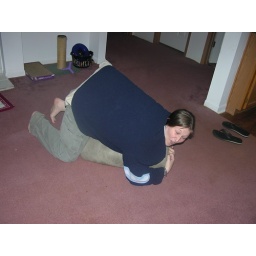
the pillow in my shirt fell